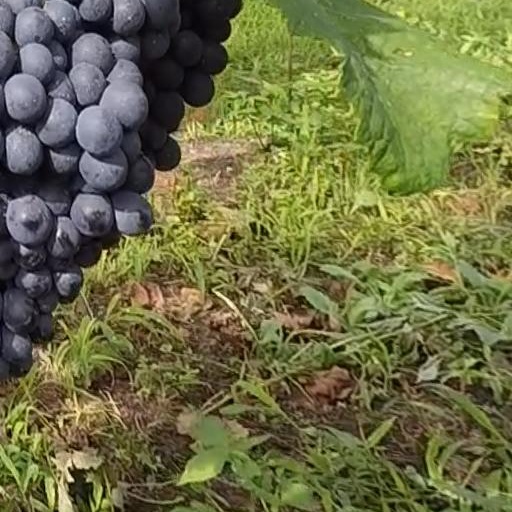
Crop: grape